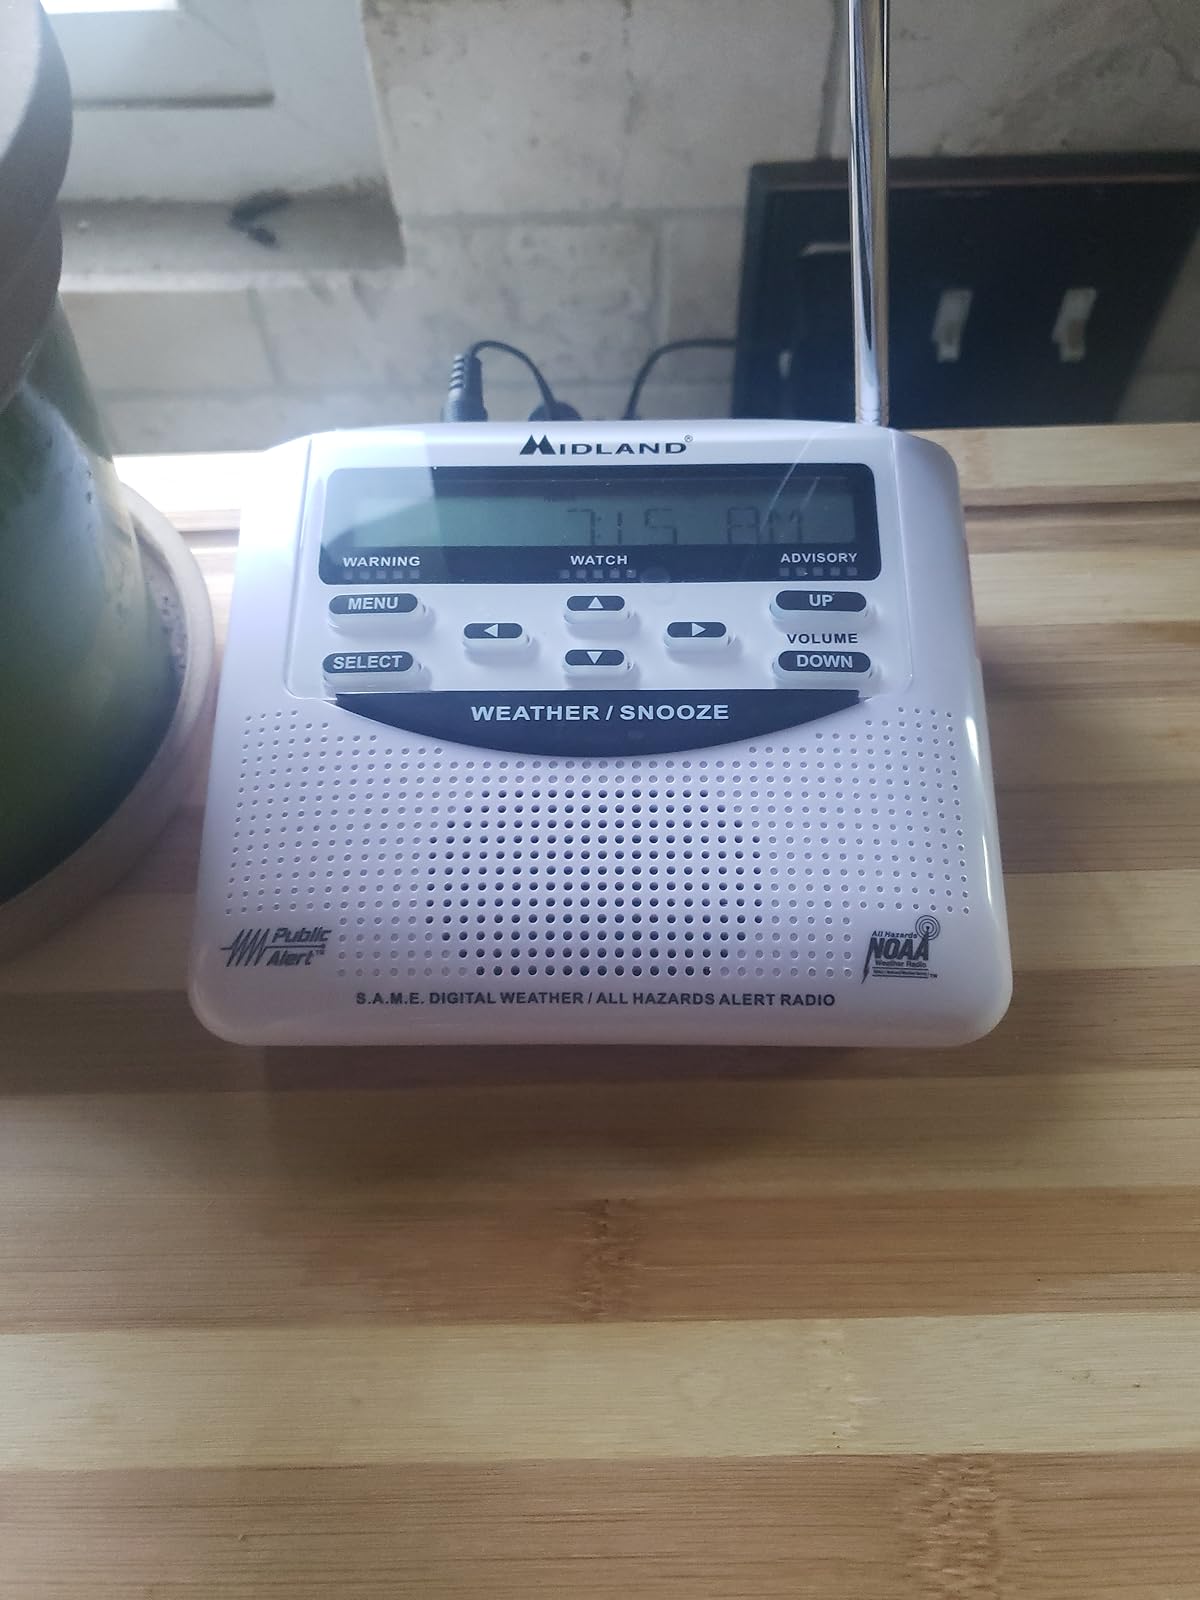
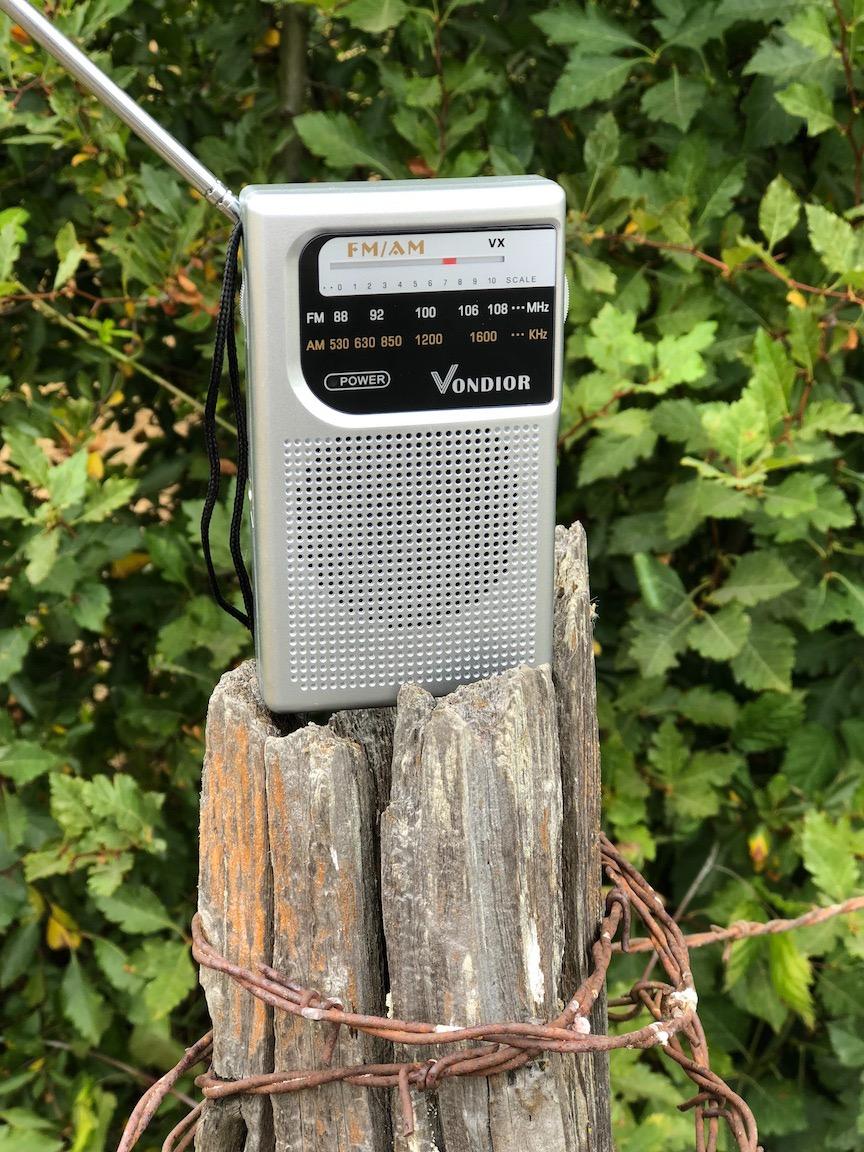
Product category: radio
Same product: no